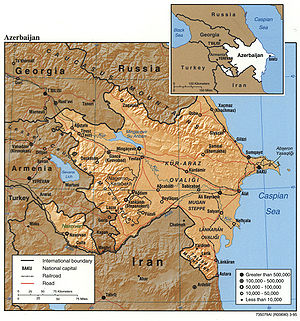
Talyshbjergene
Talysh og Länkarän-lavlandet ses nederst til højre.
Talyshbjergene er en bjergkæde i det nordvestlige Iran og det sydøstlige Aserbajdsjan.